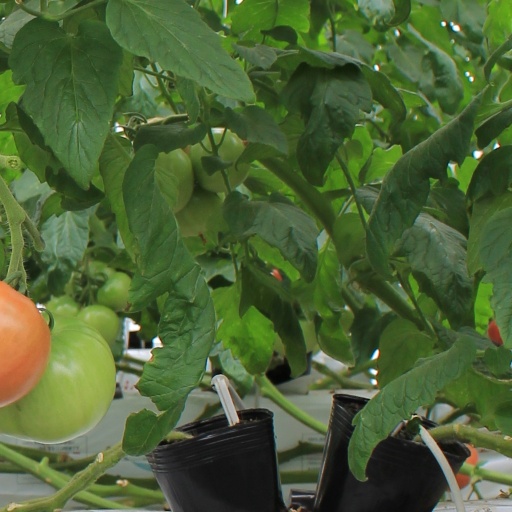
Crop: tomato